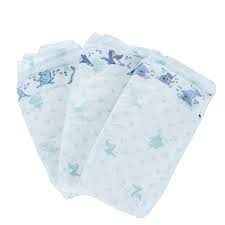
Label: trash